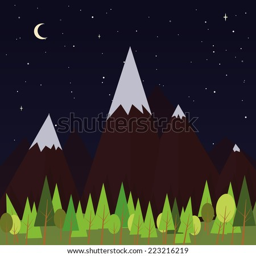
mountains in the dead of night , under the stars .